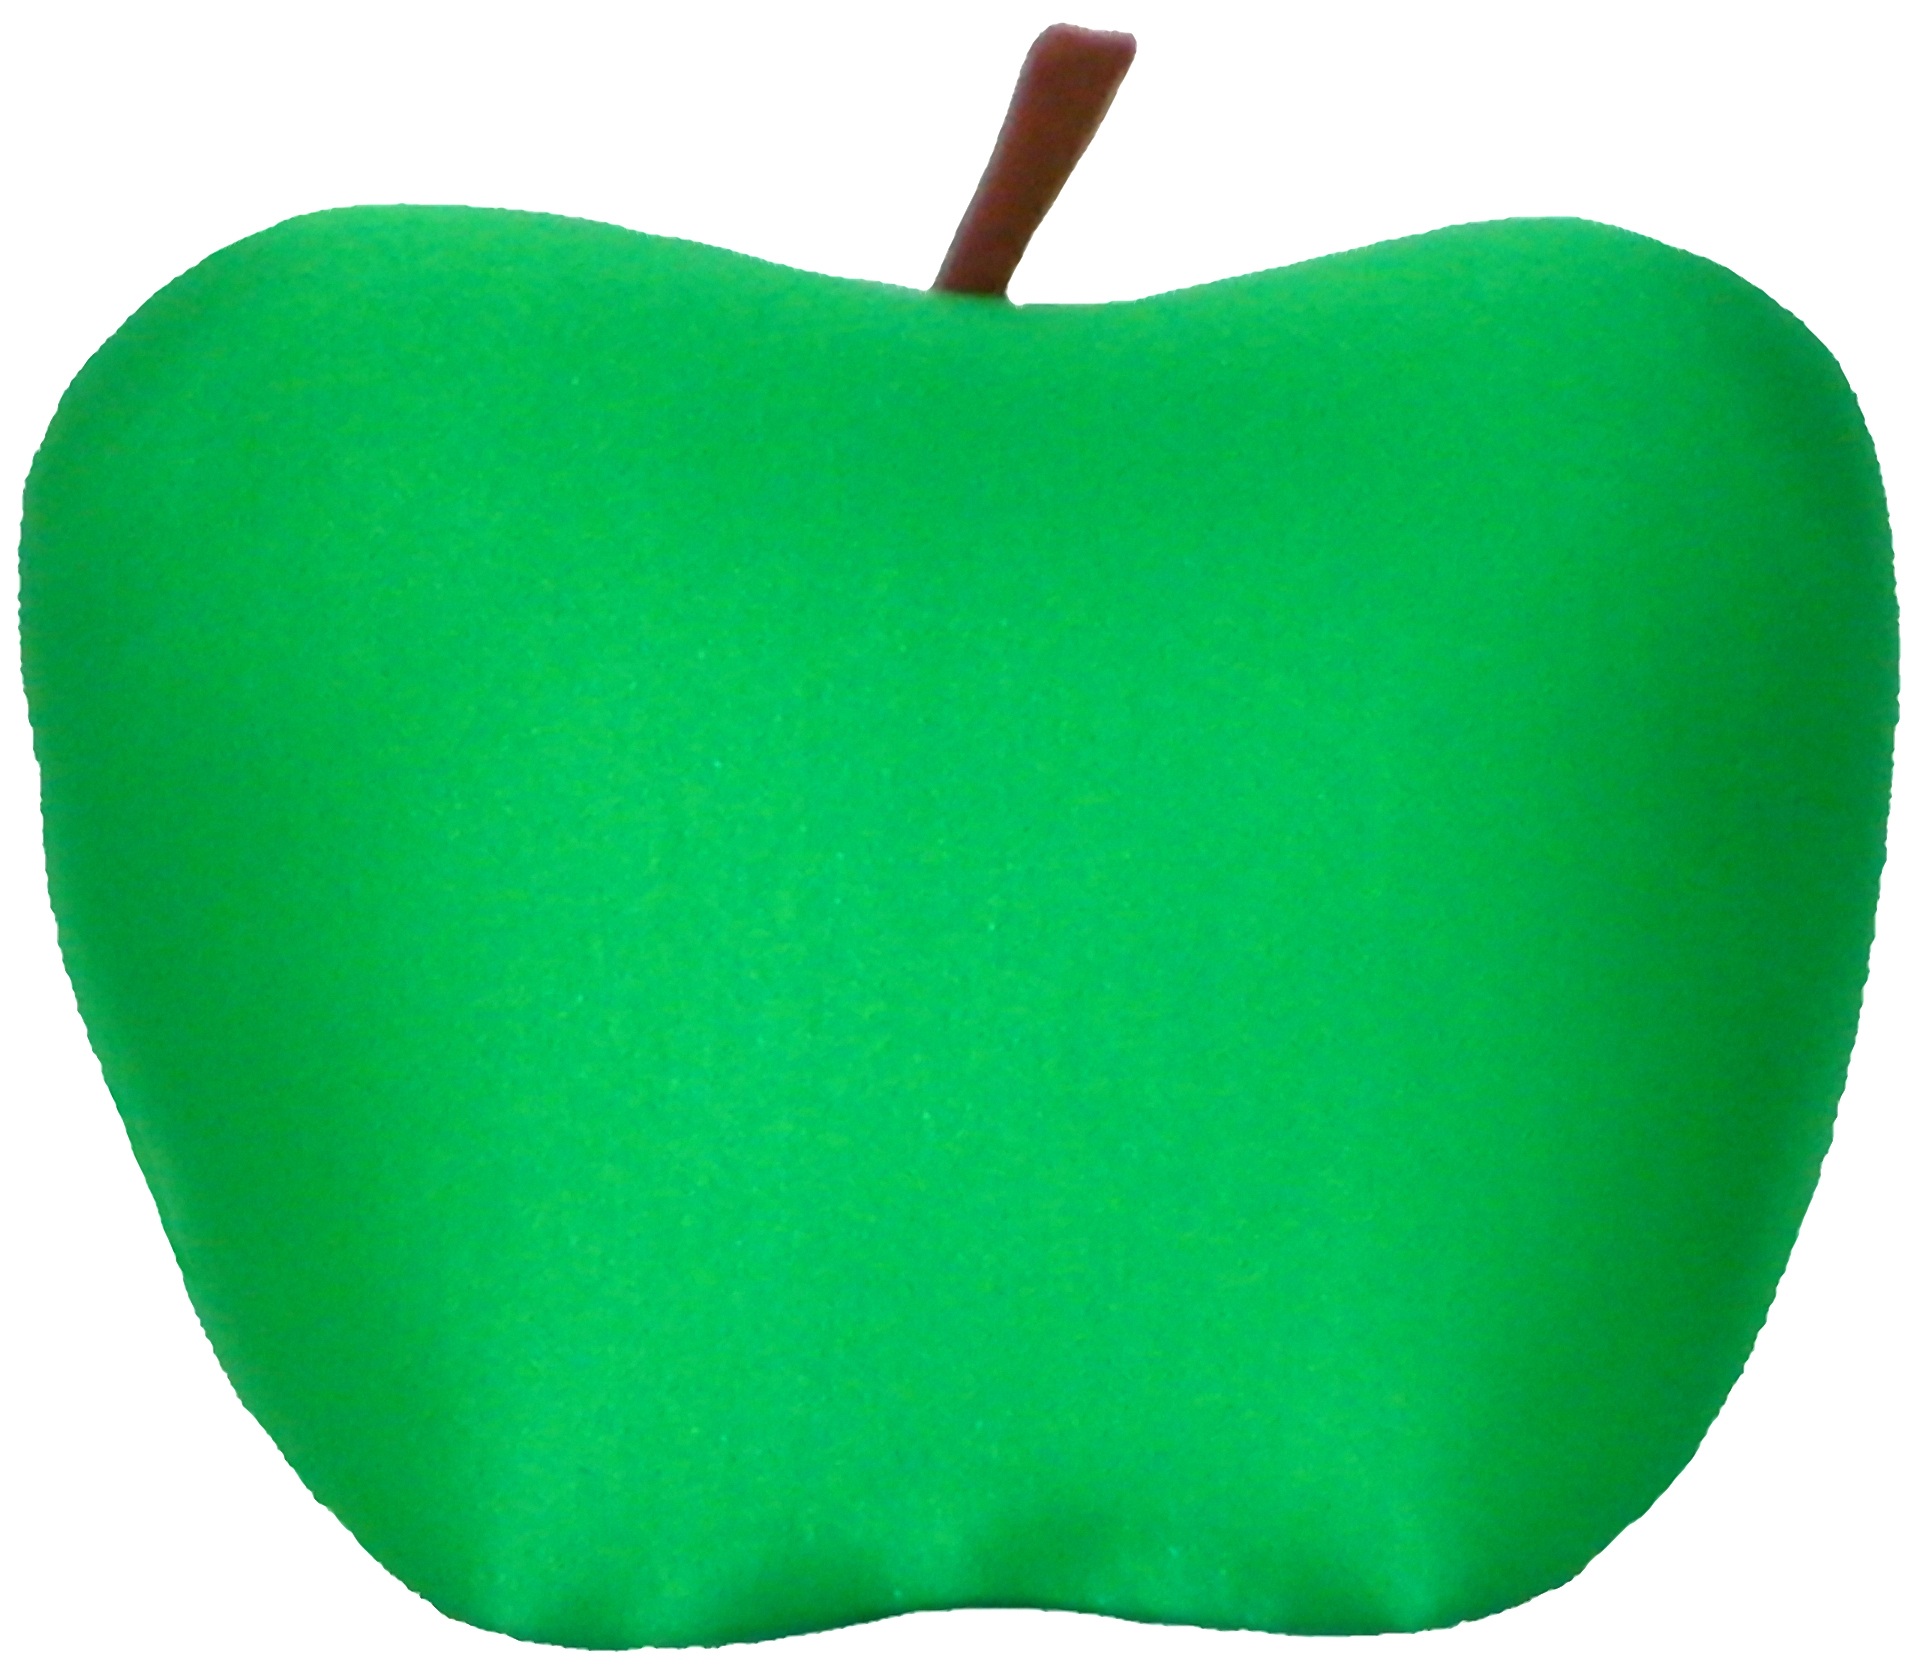
apple, fruit, heart, green, produce, furniture, pillow, nylon, coin purse, toilet seat